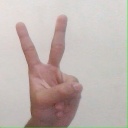
अक्षर: क